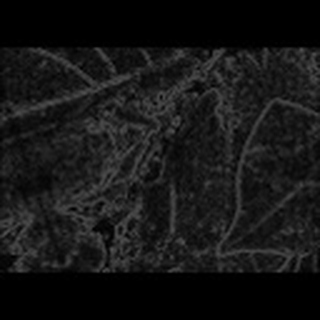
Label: cotton_bacterial_blight